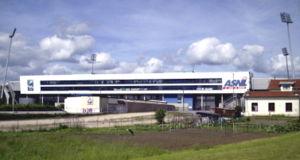
Stade Marcel Picot Nancy 54 France